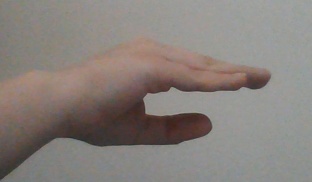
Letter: jeem